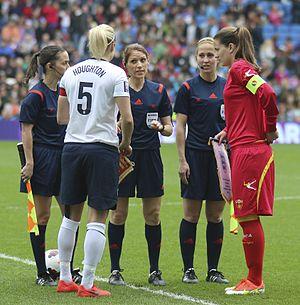
Slađana Bulatović, née le 3 octobre 1992 à Podgorica au Monténégro, est une footballeuse internationale monténégrine. Elle évolue au poste d'attaquant au Rayo Vallecano.